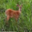
Label: deer